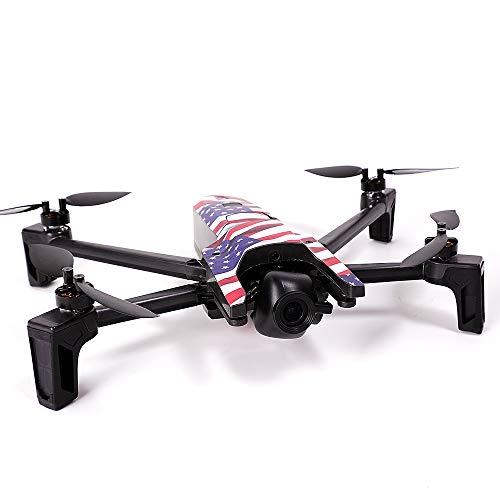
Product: MightySkins Skin Compatible with Parrot Anafi Drone - Saltwater Compass | Protective, Durable, and Unique Vinyl Decal wrap Cover | Easy to Apply, Remove, and Change Styles | Made in The USA
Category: Toys & Games | Hobbies | Remote & App Controlled Vehicles & Parts | Remote & App Controlled Vehicles | Quadcopters & Multirotors
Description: FLY IN STYLE: Show off your own unique style with MightySkins for your Parrot Anafi Drone Don’t like the Saltwater Compass skin We have hundreds of designs to choose from, so your Parrot Anafi Drone will be as unique as you are.
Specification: ProductDimensions:14x0.1x12inches|ItemWeight:0.16ounces|ShippingWeight:0.96ounces|ASIN:B07H7SWL27|Itemmodelnumber:PAANAMIN-SaltwaterCompass